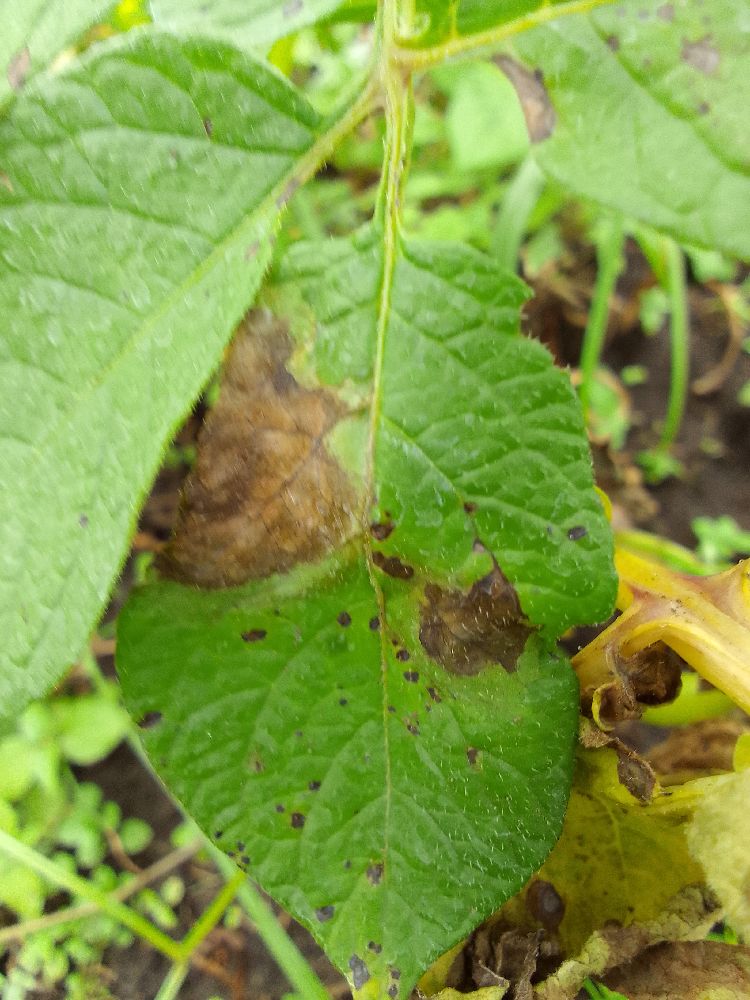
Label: Late blight